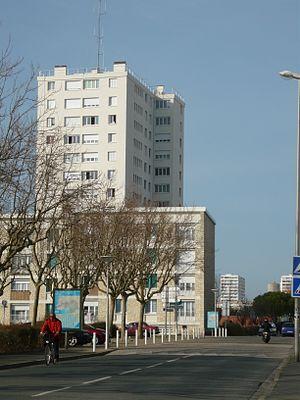
Les tours et immeubles barres de Port-Neuf, premier quartier urbanisé dans les années d'après-guerre à La Rochelle (17).
L'histoire du département de la Charente-Maritime, en tant qu'entité administrative, commence le 22 décembre 1789 par un décret de l'Assemblée constituante. Ce dernier n'entre cependant en vigueur que quelques mois plus tard, le 4 mars 1790. Fondé sur des considérations géographiques — le cours inférieur de la Charente — le département est alors nommé « Charente-Inférieure », appellation conservée jusqu'en 1941, date à laquelle il prendra le nom de « Charente-Maritime », dénomination soulignant sa situation sur le littoral atlantique.